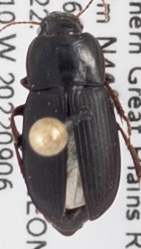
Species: Harpalus opacipennis
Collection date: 2022-09-06
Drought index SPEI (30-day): -0.186
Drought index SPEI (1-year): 0.63
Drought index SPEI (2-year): -0.71